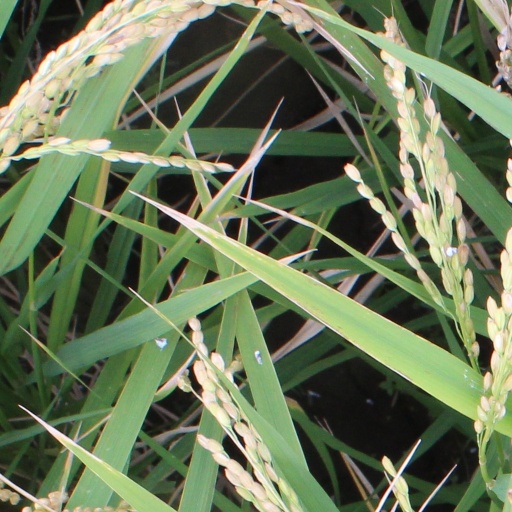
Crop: rice